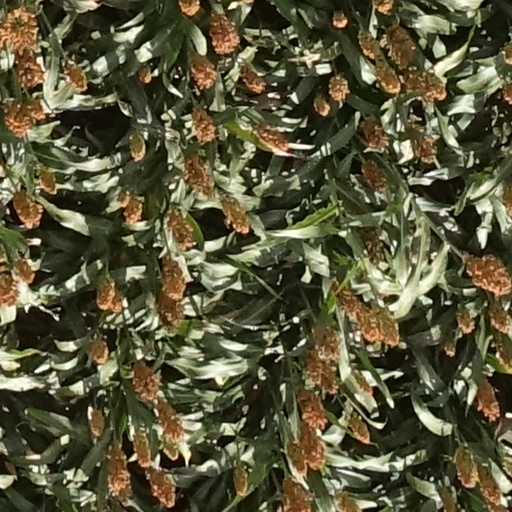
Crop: sorghum